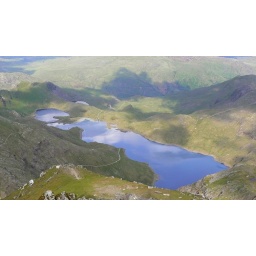
Standing on the roof of Wales watching the clouds go by